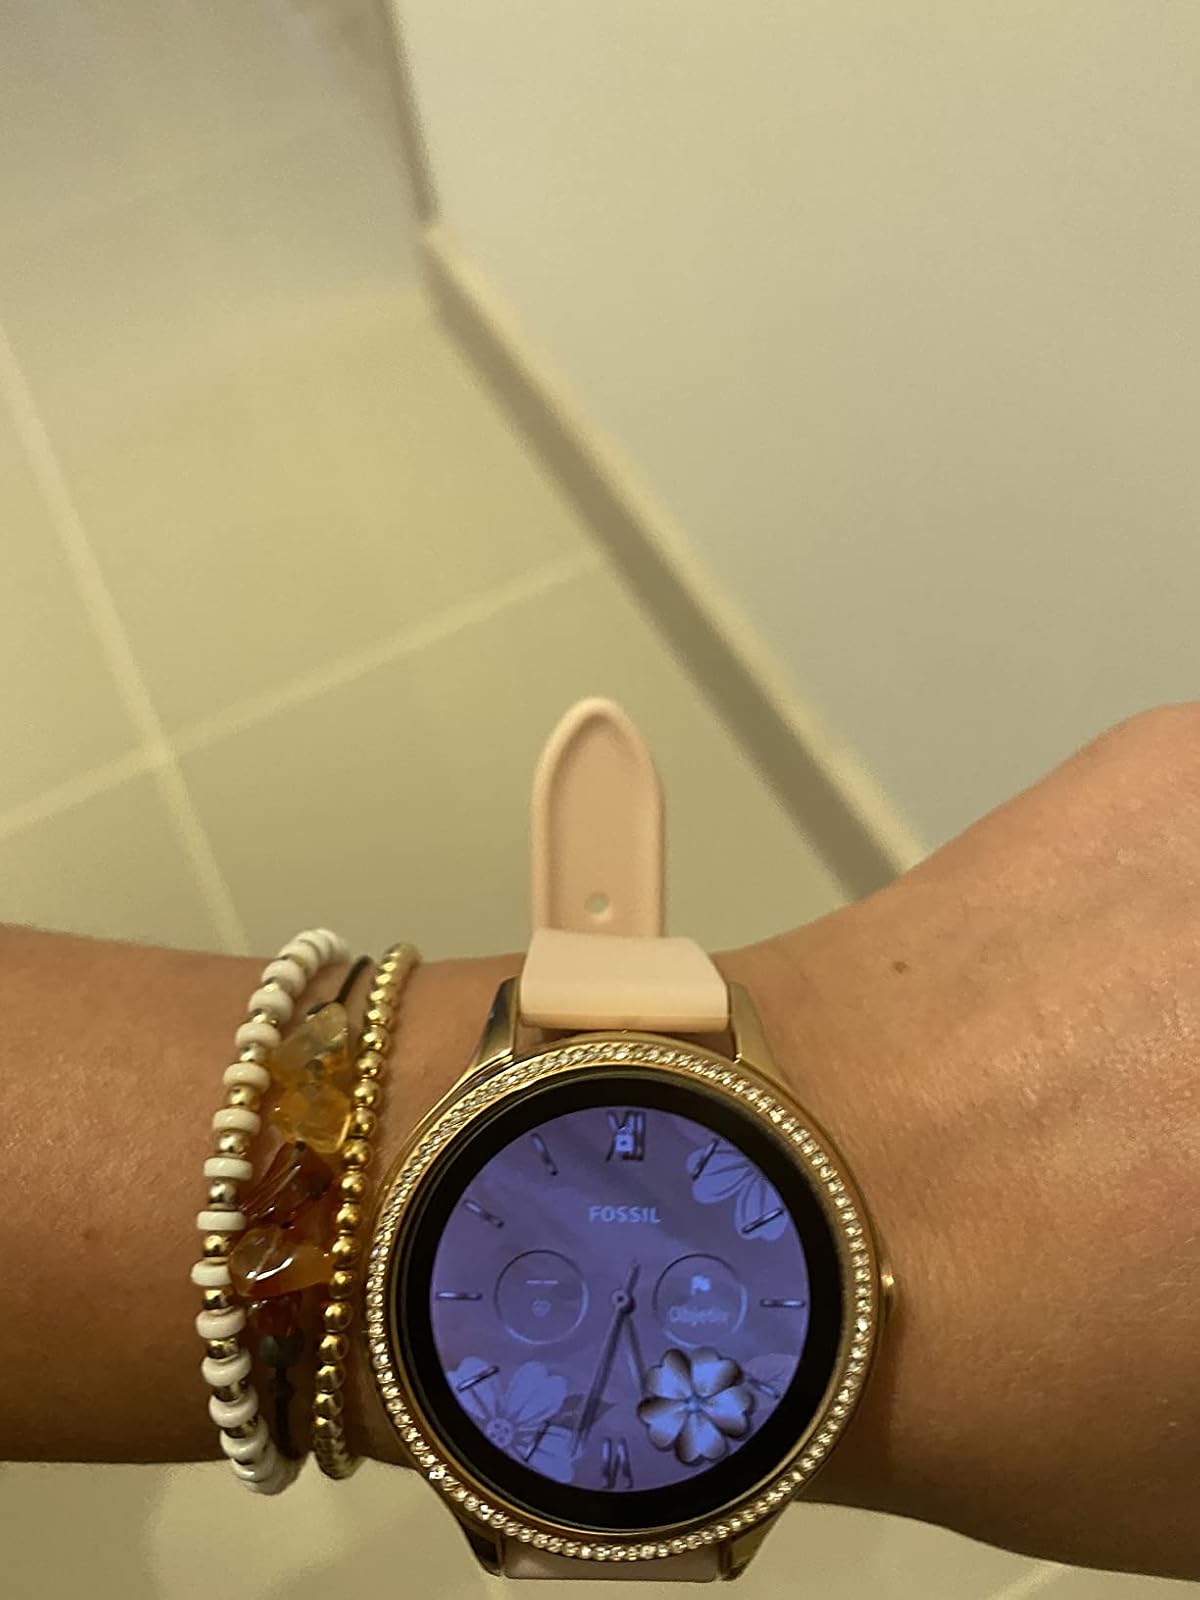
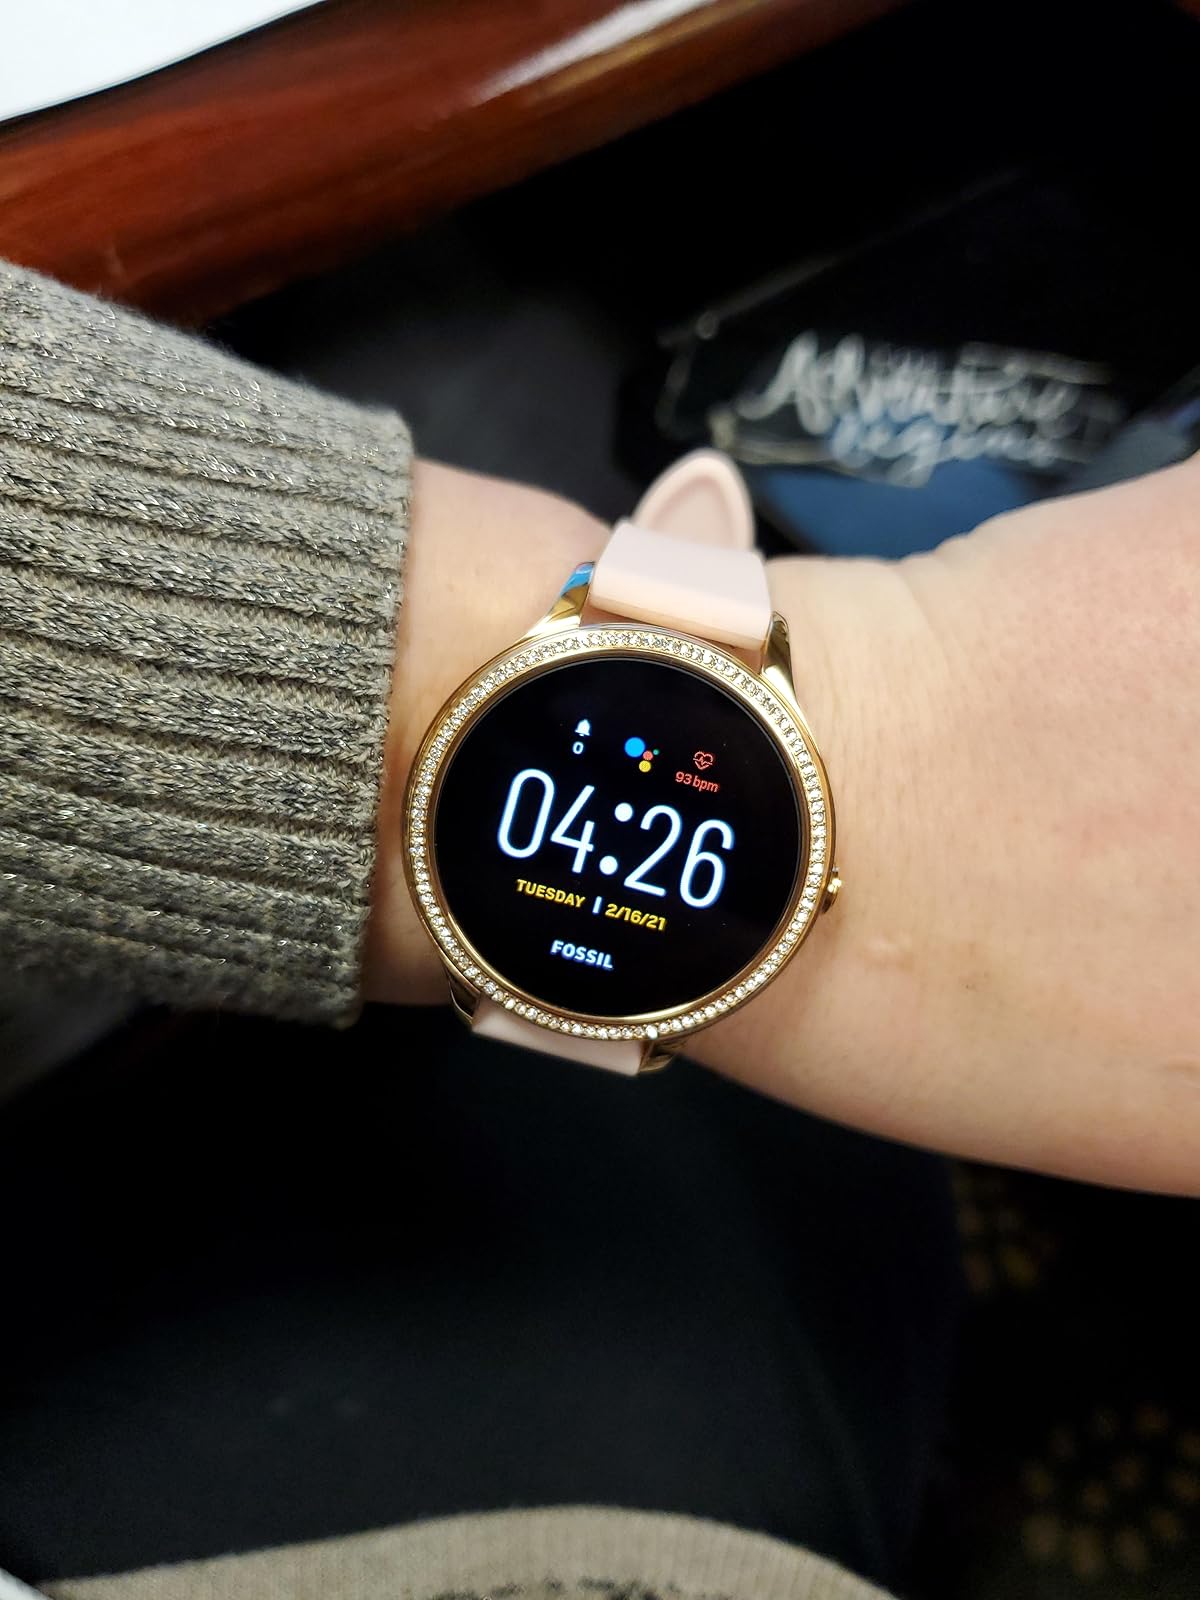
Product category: smartwatch
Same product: yes